Troy Town

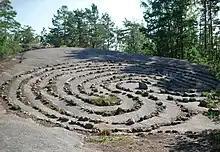
Troy Town in Nagu, Finland

There were once many hundreds, perhaps even thousands, of these labyrinths around the Baltic Sea, throughout Fennoscandia and the Baltic countries, and many of them still survive, particularly in remote areas. There are also similar stone labyrinths in the Kola Peninsula and coasts and islands of the White Sea, such as Stone labyrinths of Bolshoi Zayatsky Island. For some reason these northern labyrinths are almost all close to the sea. Some have suggested that they were markings of seafarers, perhaps even used for navigation. Many of the stone labyrinths around the Baltic coast of Sweden were built by fishermen during rough weather and were believed to entrap evil spirits, the "smågubbar" or "little people" who brought bad luck. The fishermen would walk to the centre of the labyrinth, enticing the spirits to follow them, and then run out and put to sea.